Cyathus stercoreus

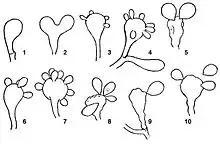
The basidia of "C. stercoreus" during various stages of development. (1) young basidia of usual form; (2) a double basidium; (3–6) basidia with 4 to 8 developing spores; (7–9) basidia collapsing, with spores still attached; (10) a collapsing basidium with two spores still attached, and one separated.

The spores of "C. stercoreus" are roughly spherical and relatively large, with typical dimensions of 20–35 x 20–25 μm, although great variability in spore size has been noted. The spores are sessile (growing directly from the surface of the basidium, without attachment via a sterigmata), and are separated from the basidia after it collapses and gelatinizes. This is accompanied by the gelatinization of the inner walls of the peridiole.